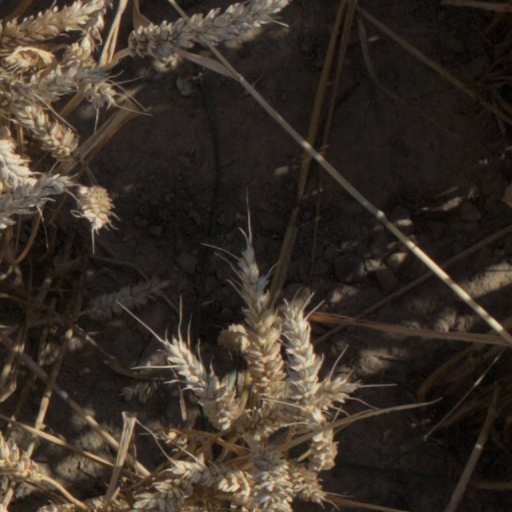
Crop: wheat